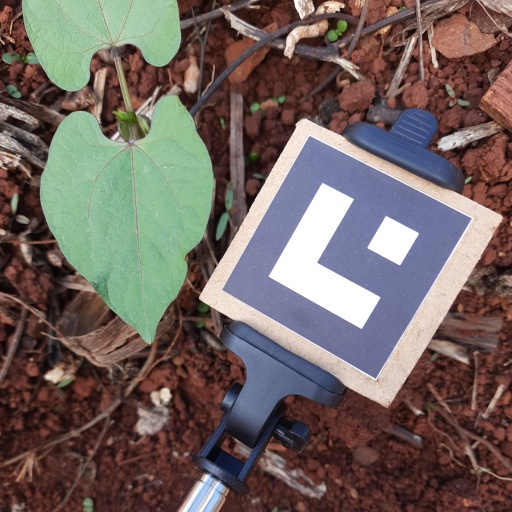
Observations: wavy surface, no eating holes, under shade